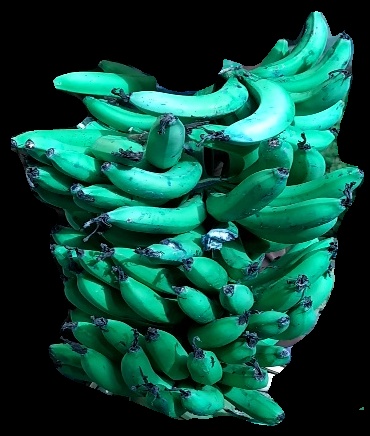
Variety: pachbale
Grade: grade3